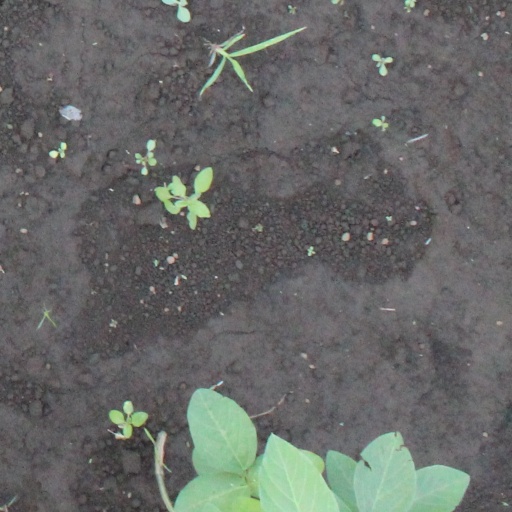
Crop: soybean